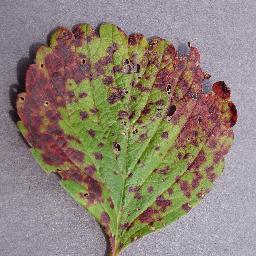
Label: Strawberry___Leaf_scorch